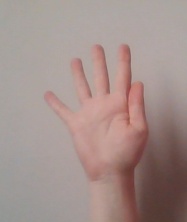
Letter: sheen